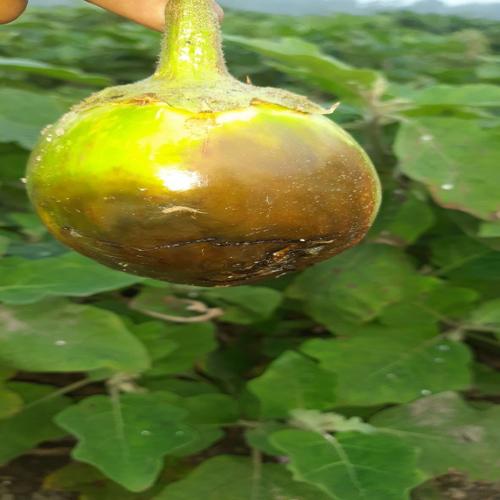
Label: Phomopsis Bright